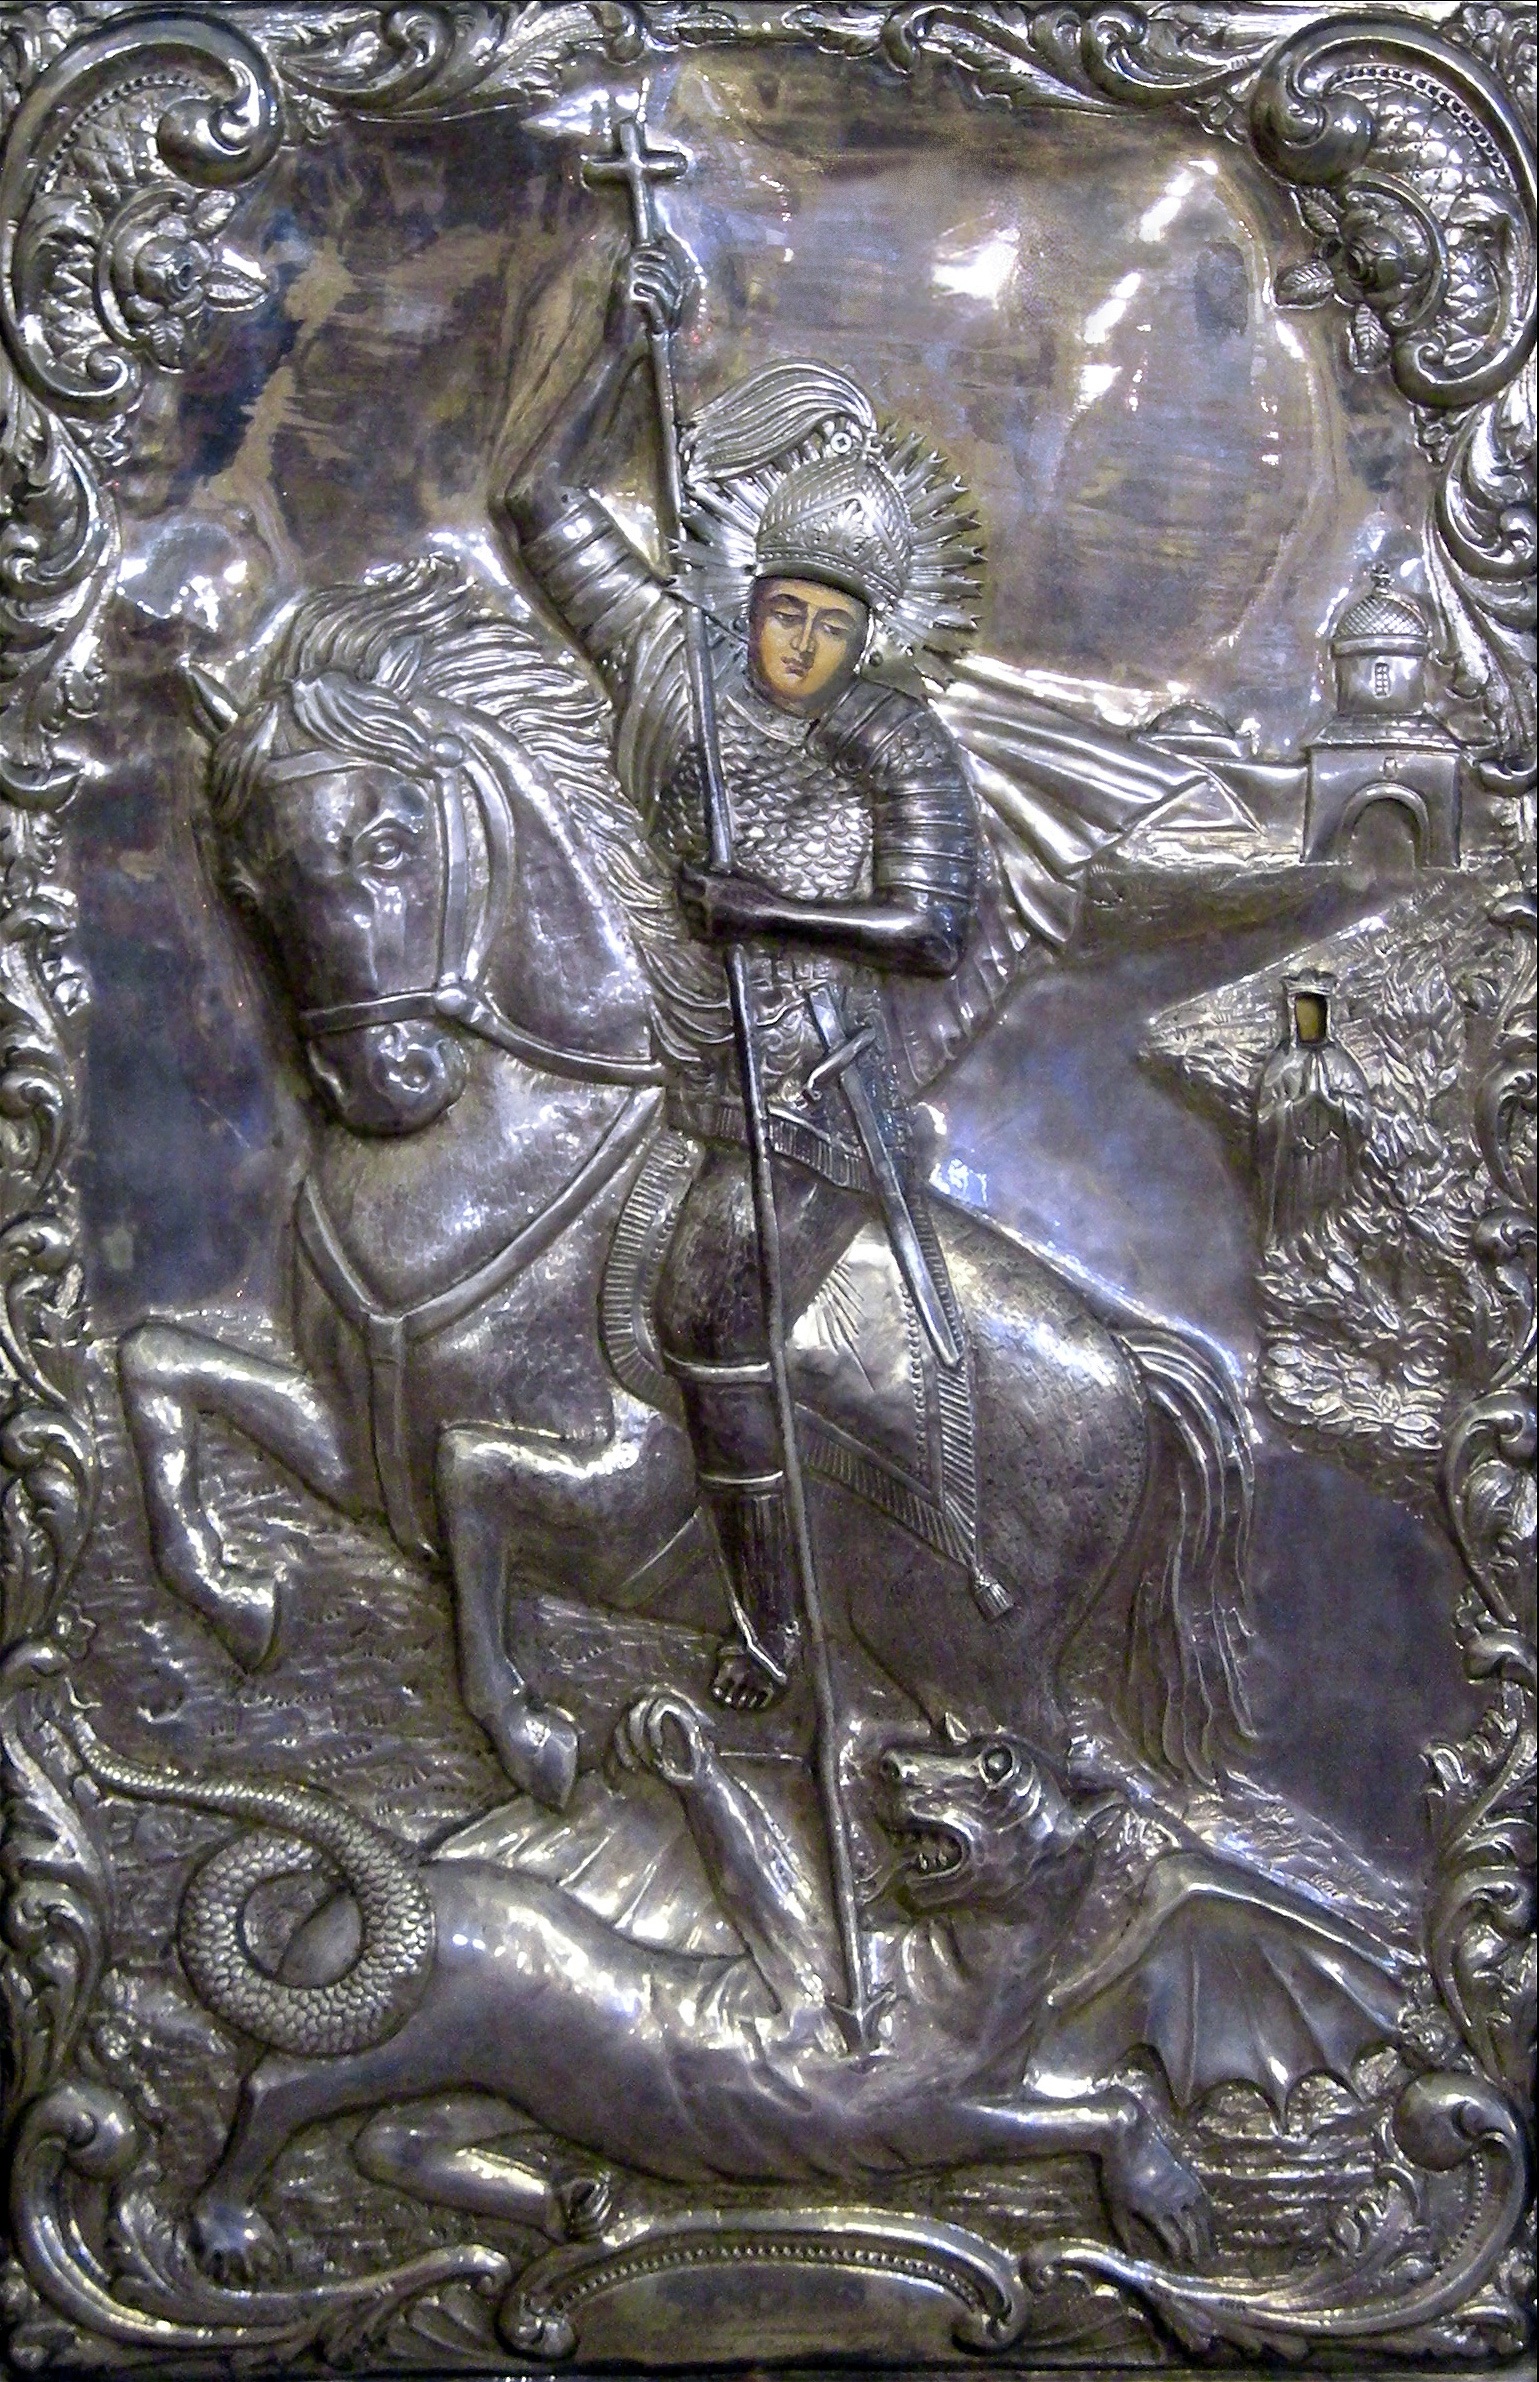
old, monument, statue, symbol, metal, religion, ancient, church, spiritual, ornament, fight, sculpture, religious, catholic, art, silver, saint, bronze, orthodox, carving, icon, devil, tradition, relief, romania, spirituality, stele, stone carving, ancient history, gheorghe